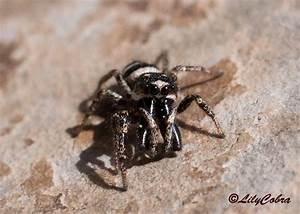
spider